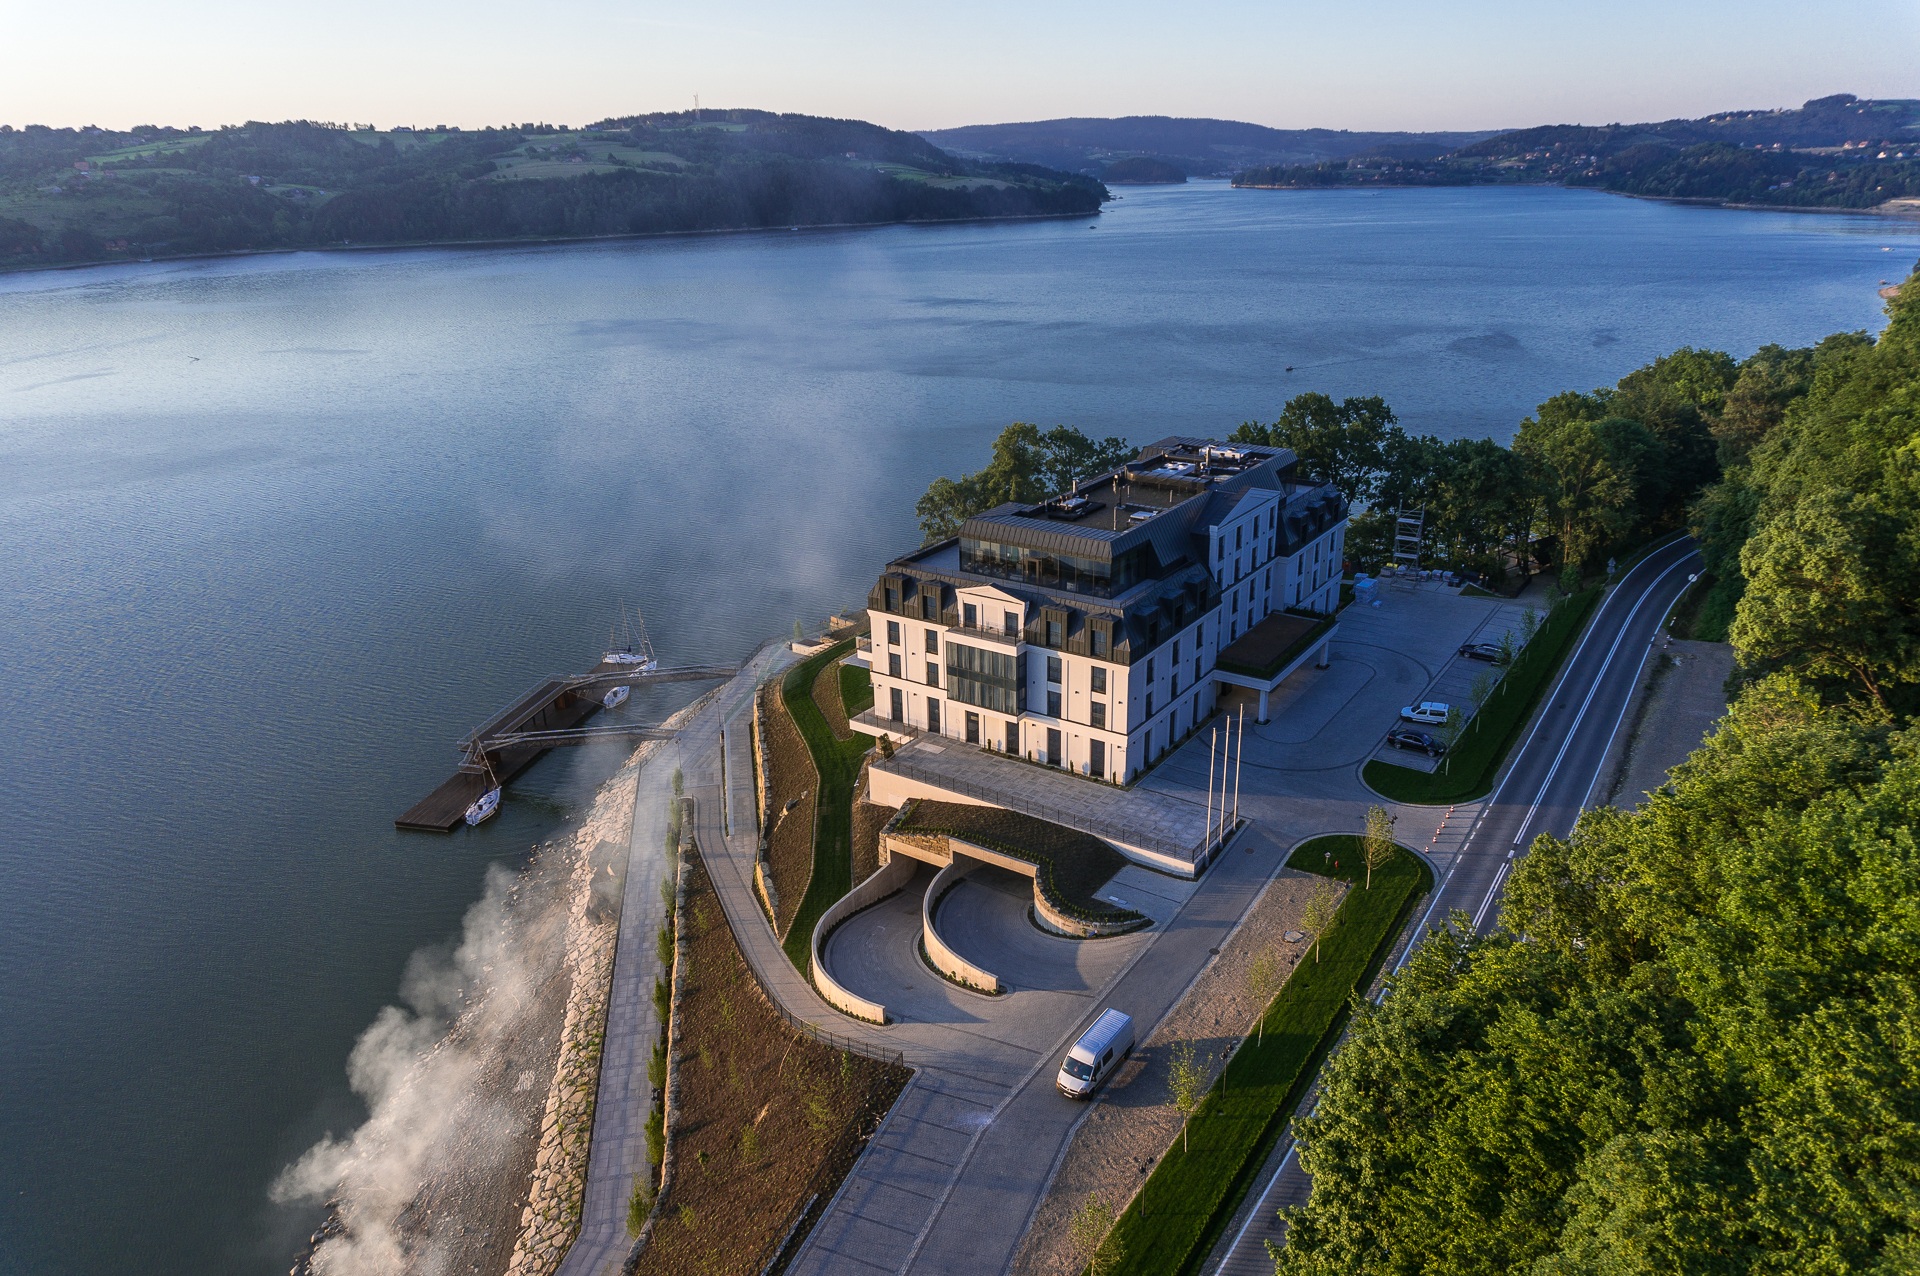
sea, coast, water, lake, river, reflection, bay, fjord, reservoir, waterway, body of water, poland, loch, aerial photo, aerial photography, pictures of drone, shooting with drone, roznowskie lake, picture from the air, aerial photos